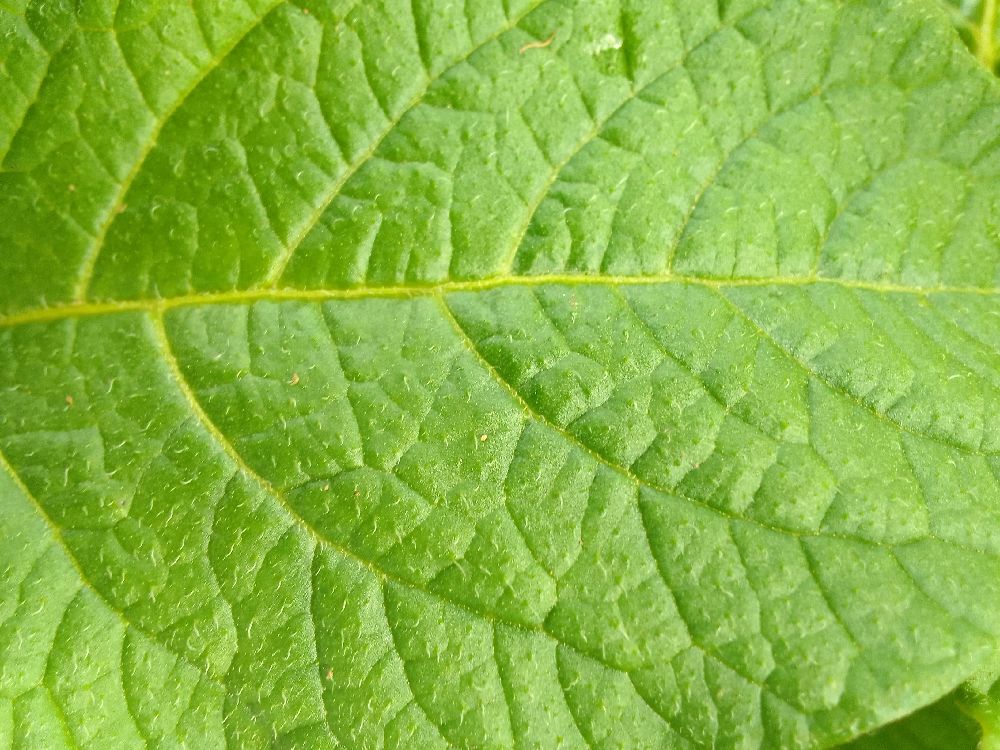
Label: Healthy